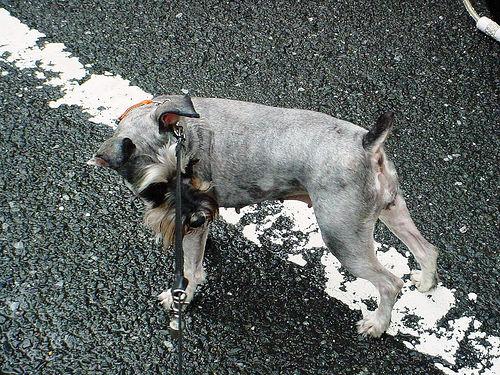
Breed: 2342-n000102-miniature_schnauzer